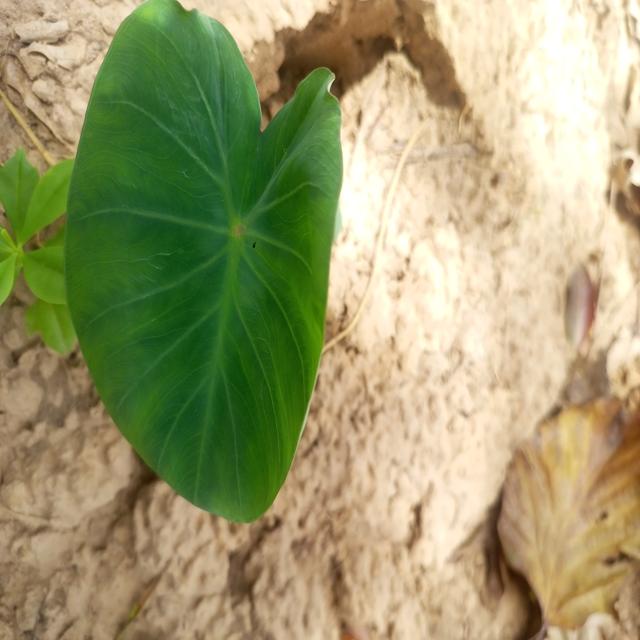
Label: Healthy